Mattie McGrath

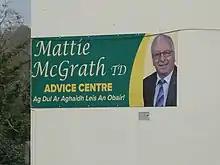
Constituency office in Clonmel

McGrath is opposed to same-sex marriage, and was the only TD to speak against it in the Irish same-sex marriage referendum when it was debated in the Dáil. He said he would “probably” vote No in the referendum to allow same sex couples to marry in 2015.